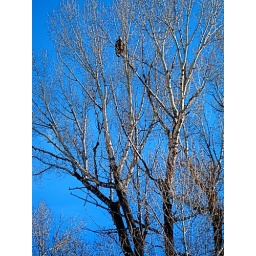
bird in tree